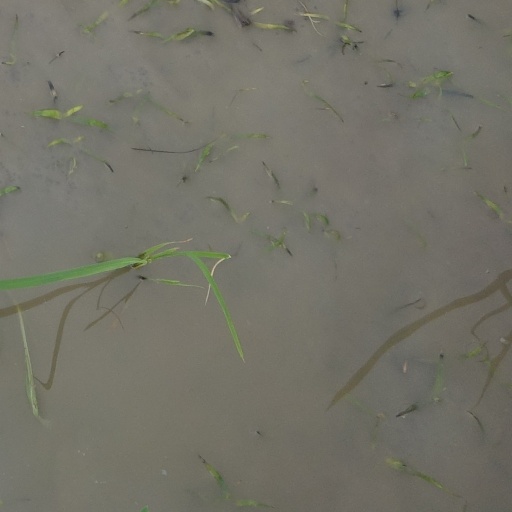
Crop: rice